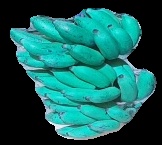
Variety: elakki-bale
Grade: grade3